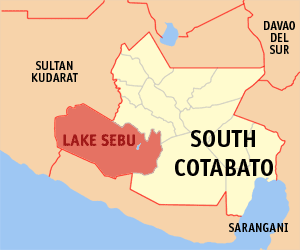
Lake Sebu est une localité de la province de Cotabato du Sud, aux Philippines. En 2015, elle compte 87 442 habitants.